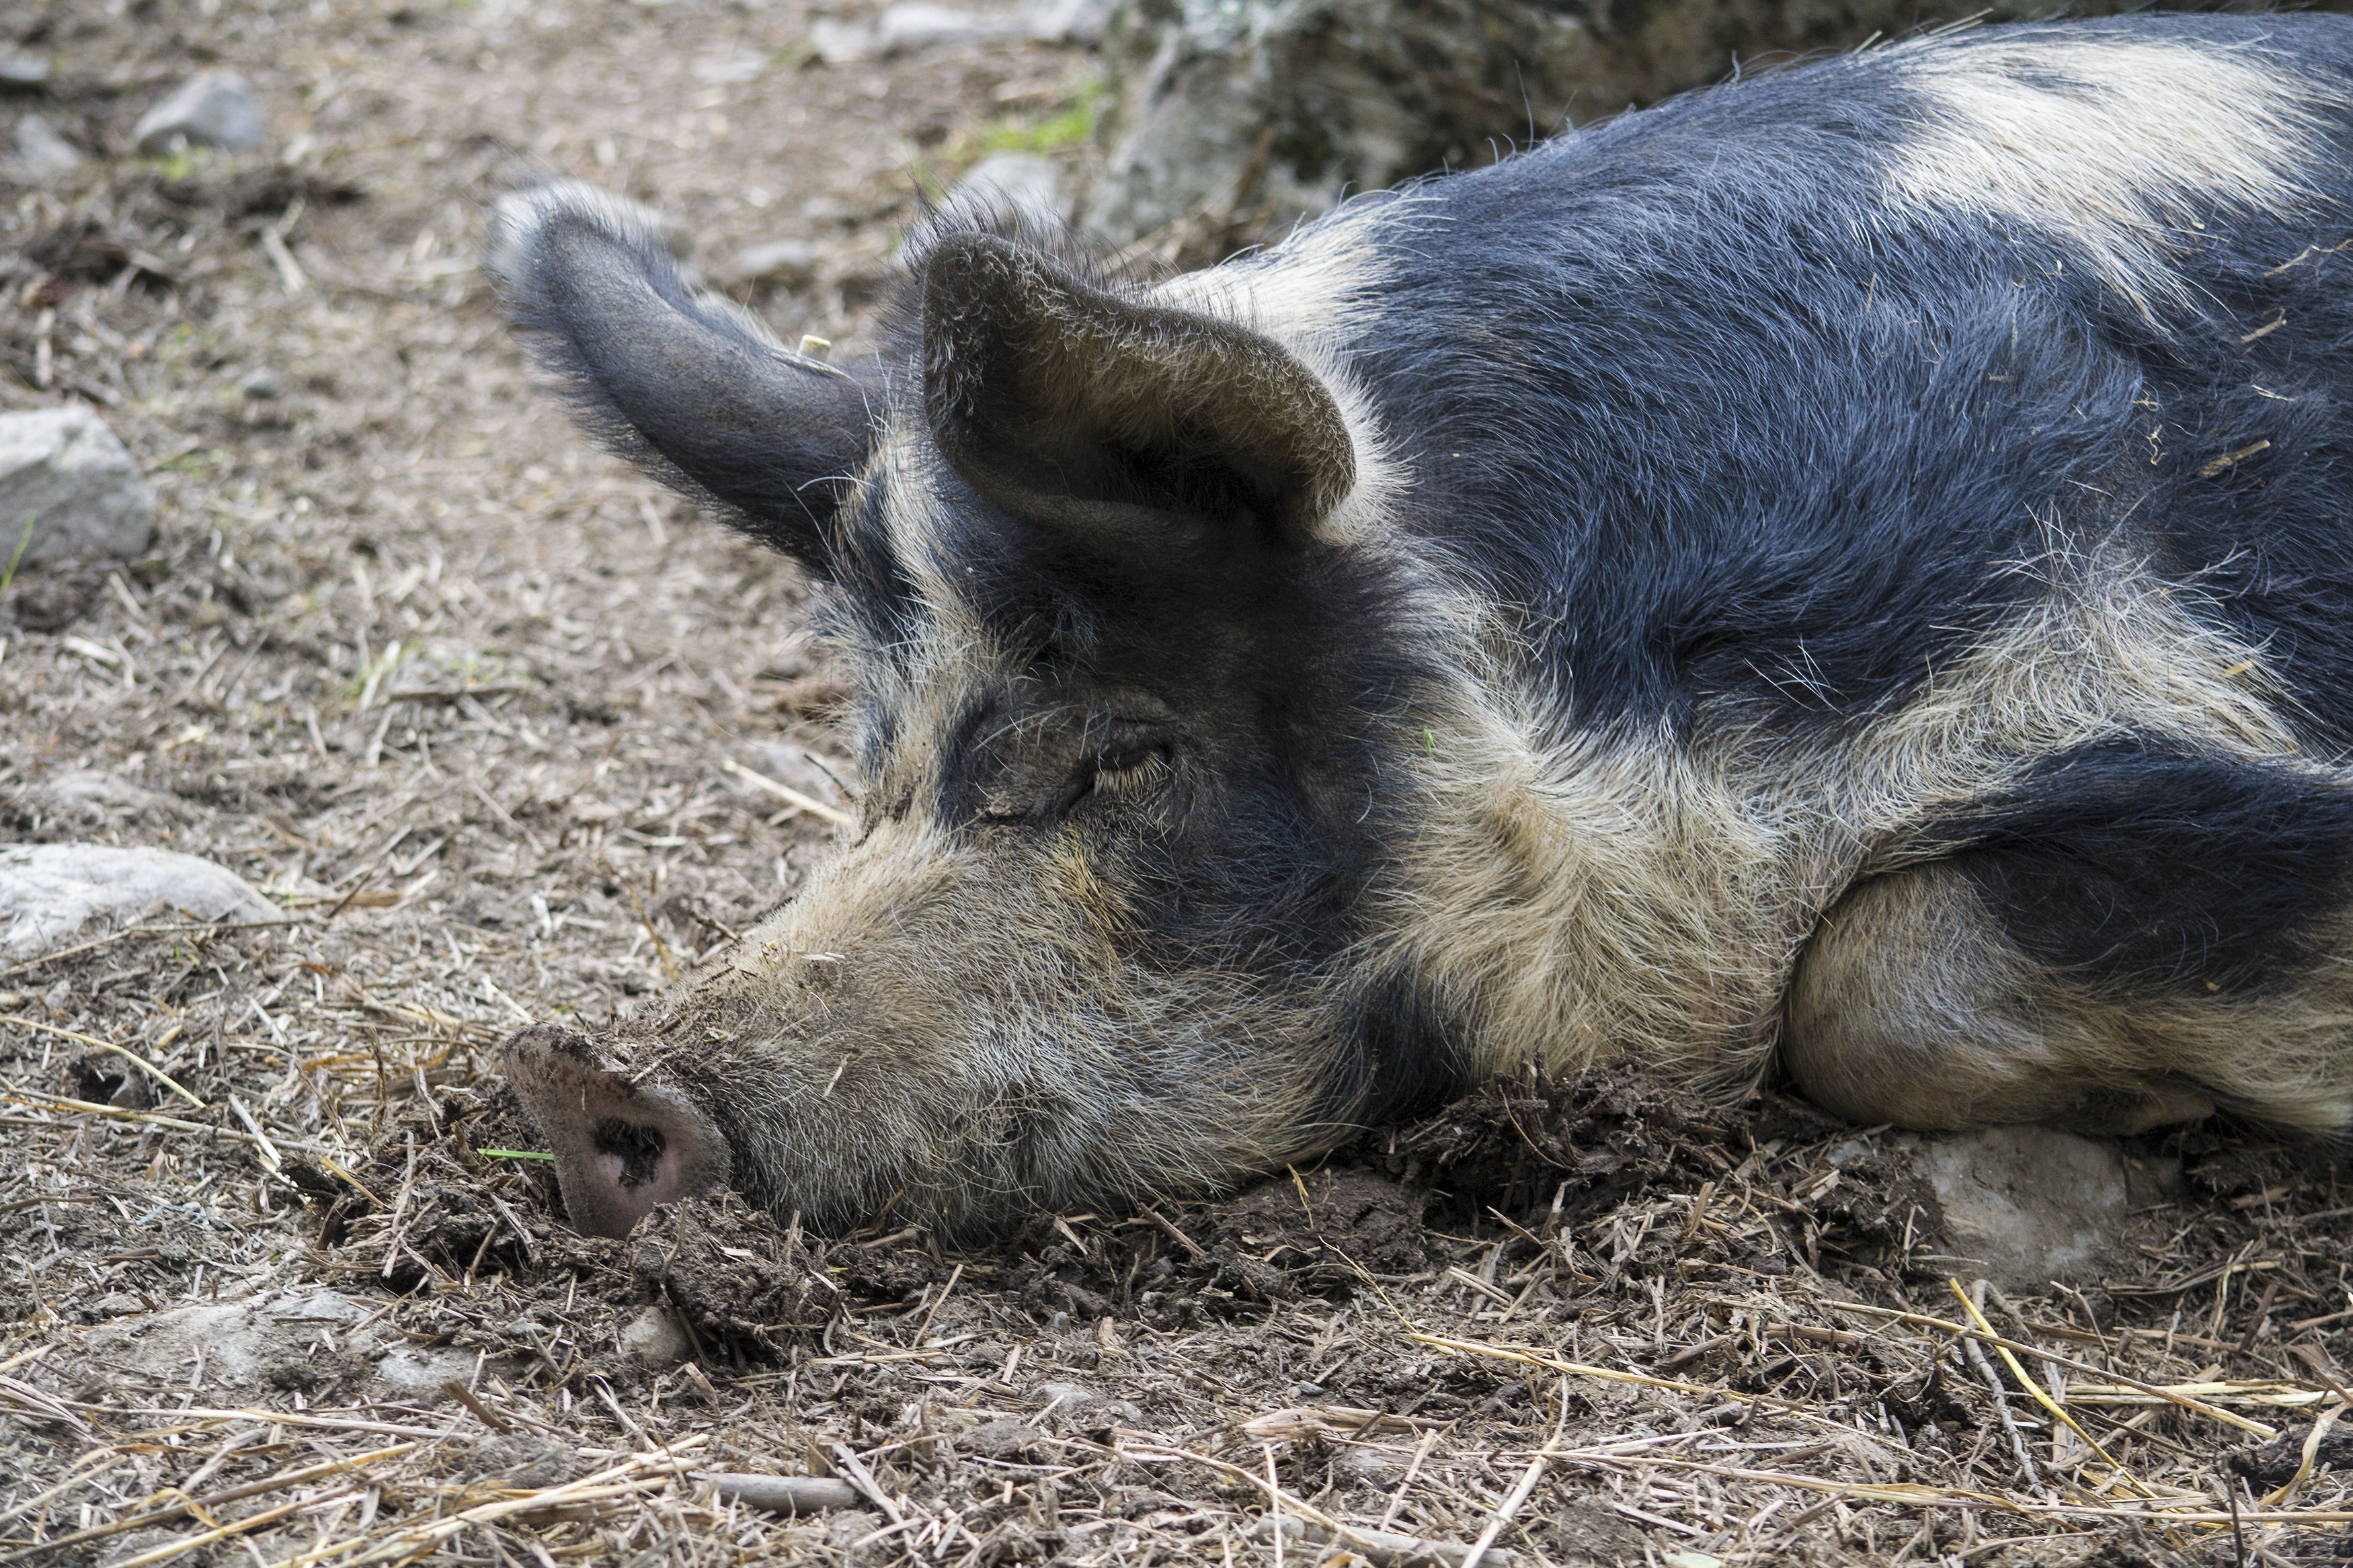
farm, wildlife, zoo, mammal, rest, fauna, animals, pigs, vertebrate, pig, wild boar, warthog, domestic pig, galt, pig like mammal, peccary